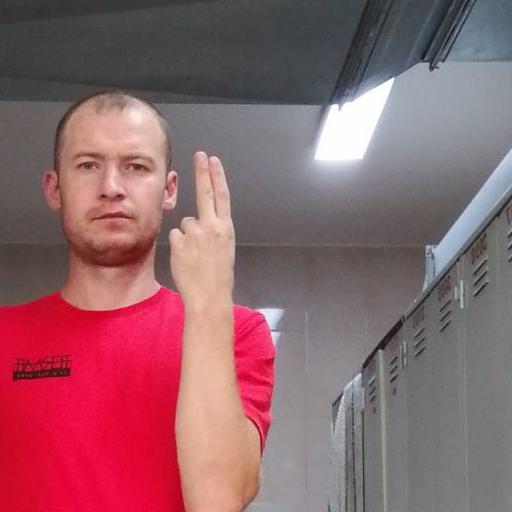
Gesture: two_up_inverted